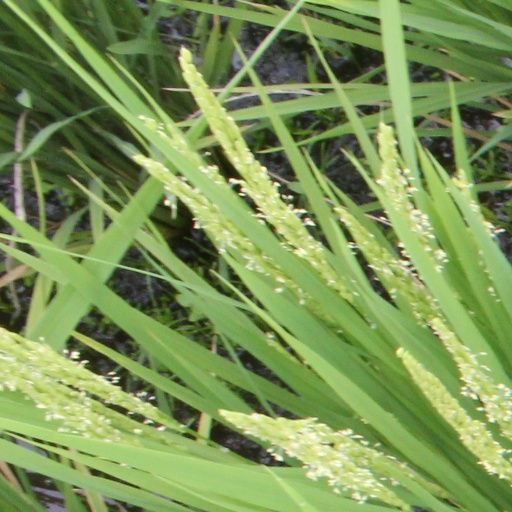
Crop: rice